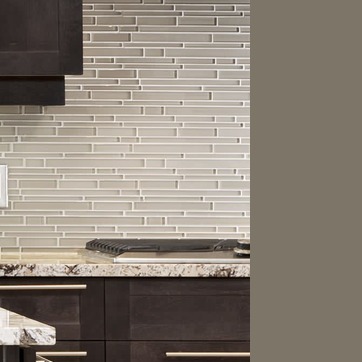
Material: tile